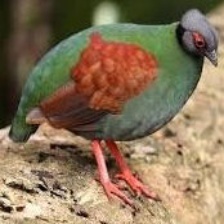
Species: CRESTED WOOD PARTRIDGE
Scientific name: ROLLULUS ROULOUL
ImageNet parent category: partridge